Feronia (Etruria)

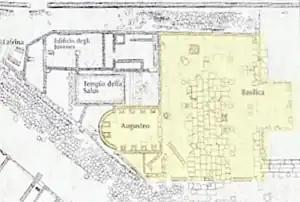
Feronia basilica plan

The basilica was built under Augustus and had a porticoed courtyard housing statues and honorary inscriptions. Under Tiberius the apsidal sacellum (small shrine) became an Augusteum in 14-20 AD and the staircase was blocked. The Augusteum was paved in colourful marble (opus sectile) and contained 12 statues. The basilica was repaved under Trajan.